Fiat 1100

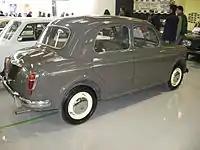
The original 1100/103

The Fiat Nuova 1100, or Fiat 1100/103 as it was called after its internal project number, was introduced at the April 1953 Geneva Motor Show. Unlike the 1100 E it replaced, the 103 had a modern four-door saloon pontoon body topping new unibody construction, both pioneered in Fiat's range by the 1950 1400.